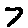
Label: 7